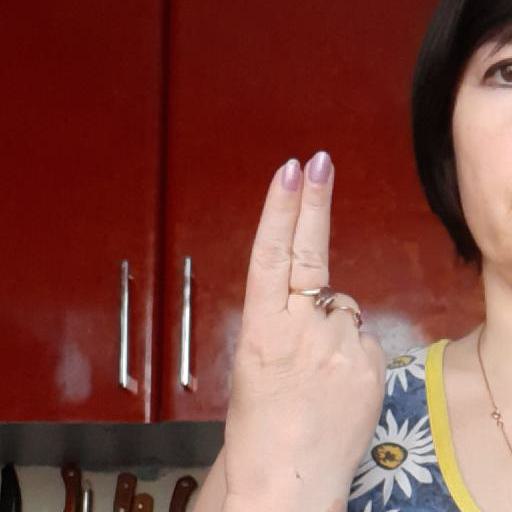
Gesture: two_up_inverted